Hal Blaine

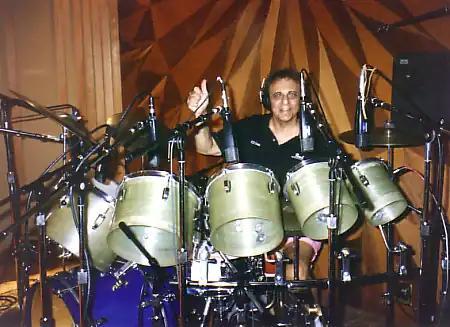
Blaine recording at the Record Plant in 1995

Hal Blaine (born Harold Simon Belsky; February 5, 1929 – March 11, 2019) was an American drummer and session musician, thought to be among the most recorded studio drummers in the music industry, claiming over 35,000 sessions and 6,000 singles. His drumming is featured on 150 US top 10 hits, 40 of which went to number one.